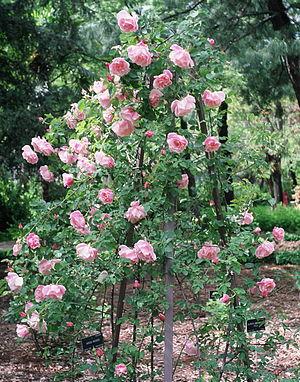
Pedro Dot Martínez est un rosiériste espagnol qui compte parmi les grands créateurs de roses du monde. Un certain nombre de ses cultivars sont considérés comme ayant des caractéristiques fort originales.
'Madame Grégoire Staechelin' est un cultivar de rosier grimpant obtenu en Espagne par le rosiériste Pedro Dot en 1927. C'est l'un des rosiers les plus connus au monde grâce à sa floraison exubérante.
Les rosiers grimpants constituent un ensemble d'espèces de rosiers qui possèdent des tiges sarmenteuses, souples et longues de plusieurs mètres, inconnues chez les formes normales dites « en buisson ». Réunis par cette seule caractéristique, ils ne constituent pas une classe homogène de rosiers : on trouve tant différentes espèces botaniques avec un port souvent proche de celui des ronces, que des rosiers dits anciens et aussi des variétés nouvelles de formes « grimpantes ».